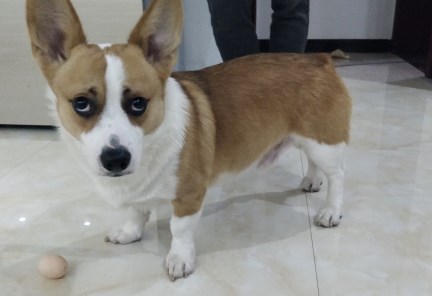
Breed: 2909-n000116-Cardigan